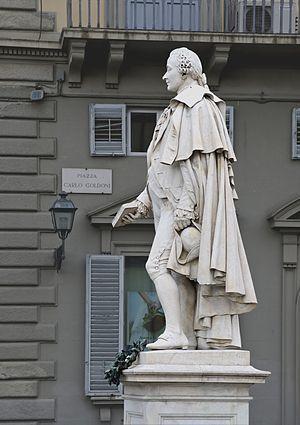
Statue de Carlo Goldoni réalisée en 1873 par Ulisse Cambi. Florence, Italie.
Carlo Osvaldo Goldoni, né le 25 février 1707 à Venise et mort le 6 février 1793 à Paris, est un auteur dramatique italien, de langues italienne, vénitienne et française. Créateur de la comédie italienne moderne, il s’était exilé en France en 1762 à la suite de différends esthétiques avec ses confrères.